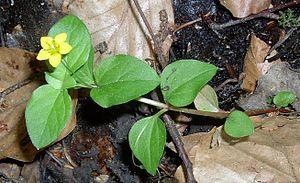
La Lysimaque des bois est une plante herbacée de la famille des Primulacées selon la classification classique et la classification phylogénétique APG III.